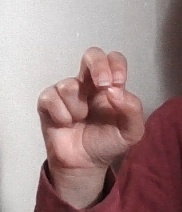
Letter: gaaf